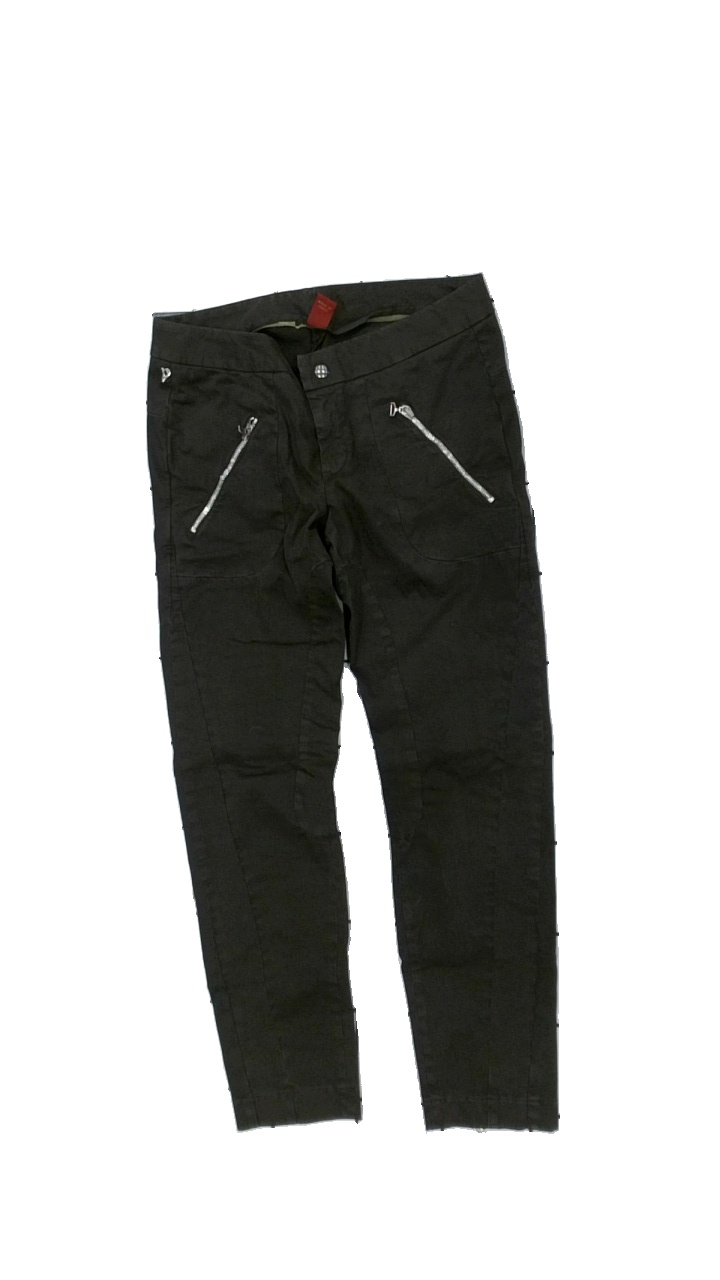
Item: Trousers (Ladies)
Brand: Dondup
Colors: Brown
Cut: Regular
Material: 100% cott
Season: All
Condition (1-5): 3
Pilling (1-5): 3
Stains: Minor
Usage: Export
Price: <50